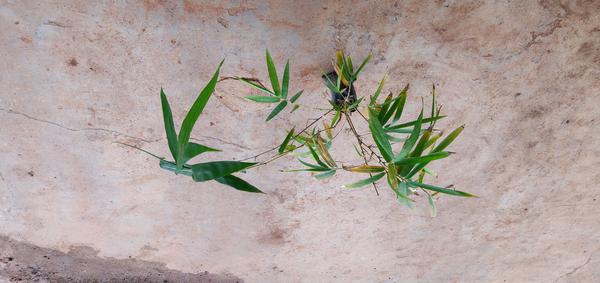
Plant: Bamboo